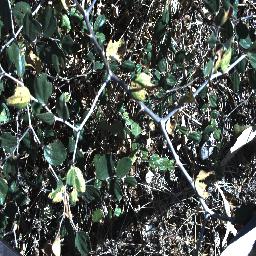
Label: chinee_apple